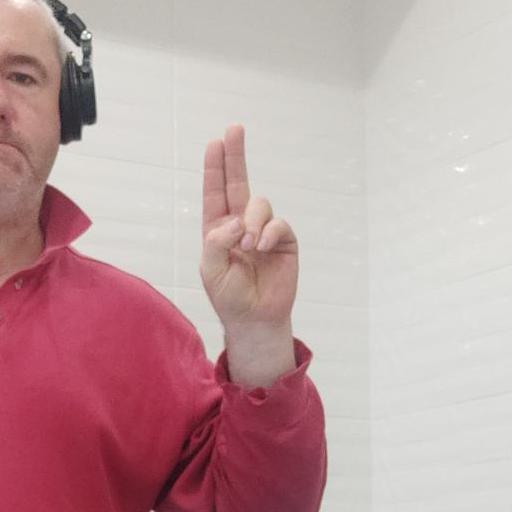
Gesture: two_up